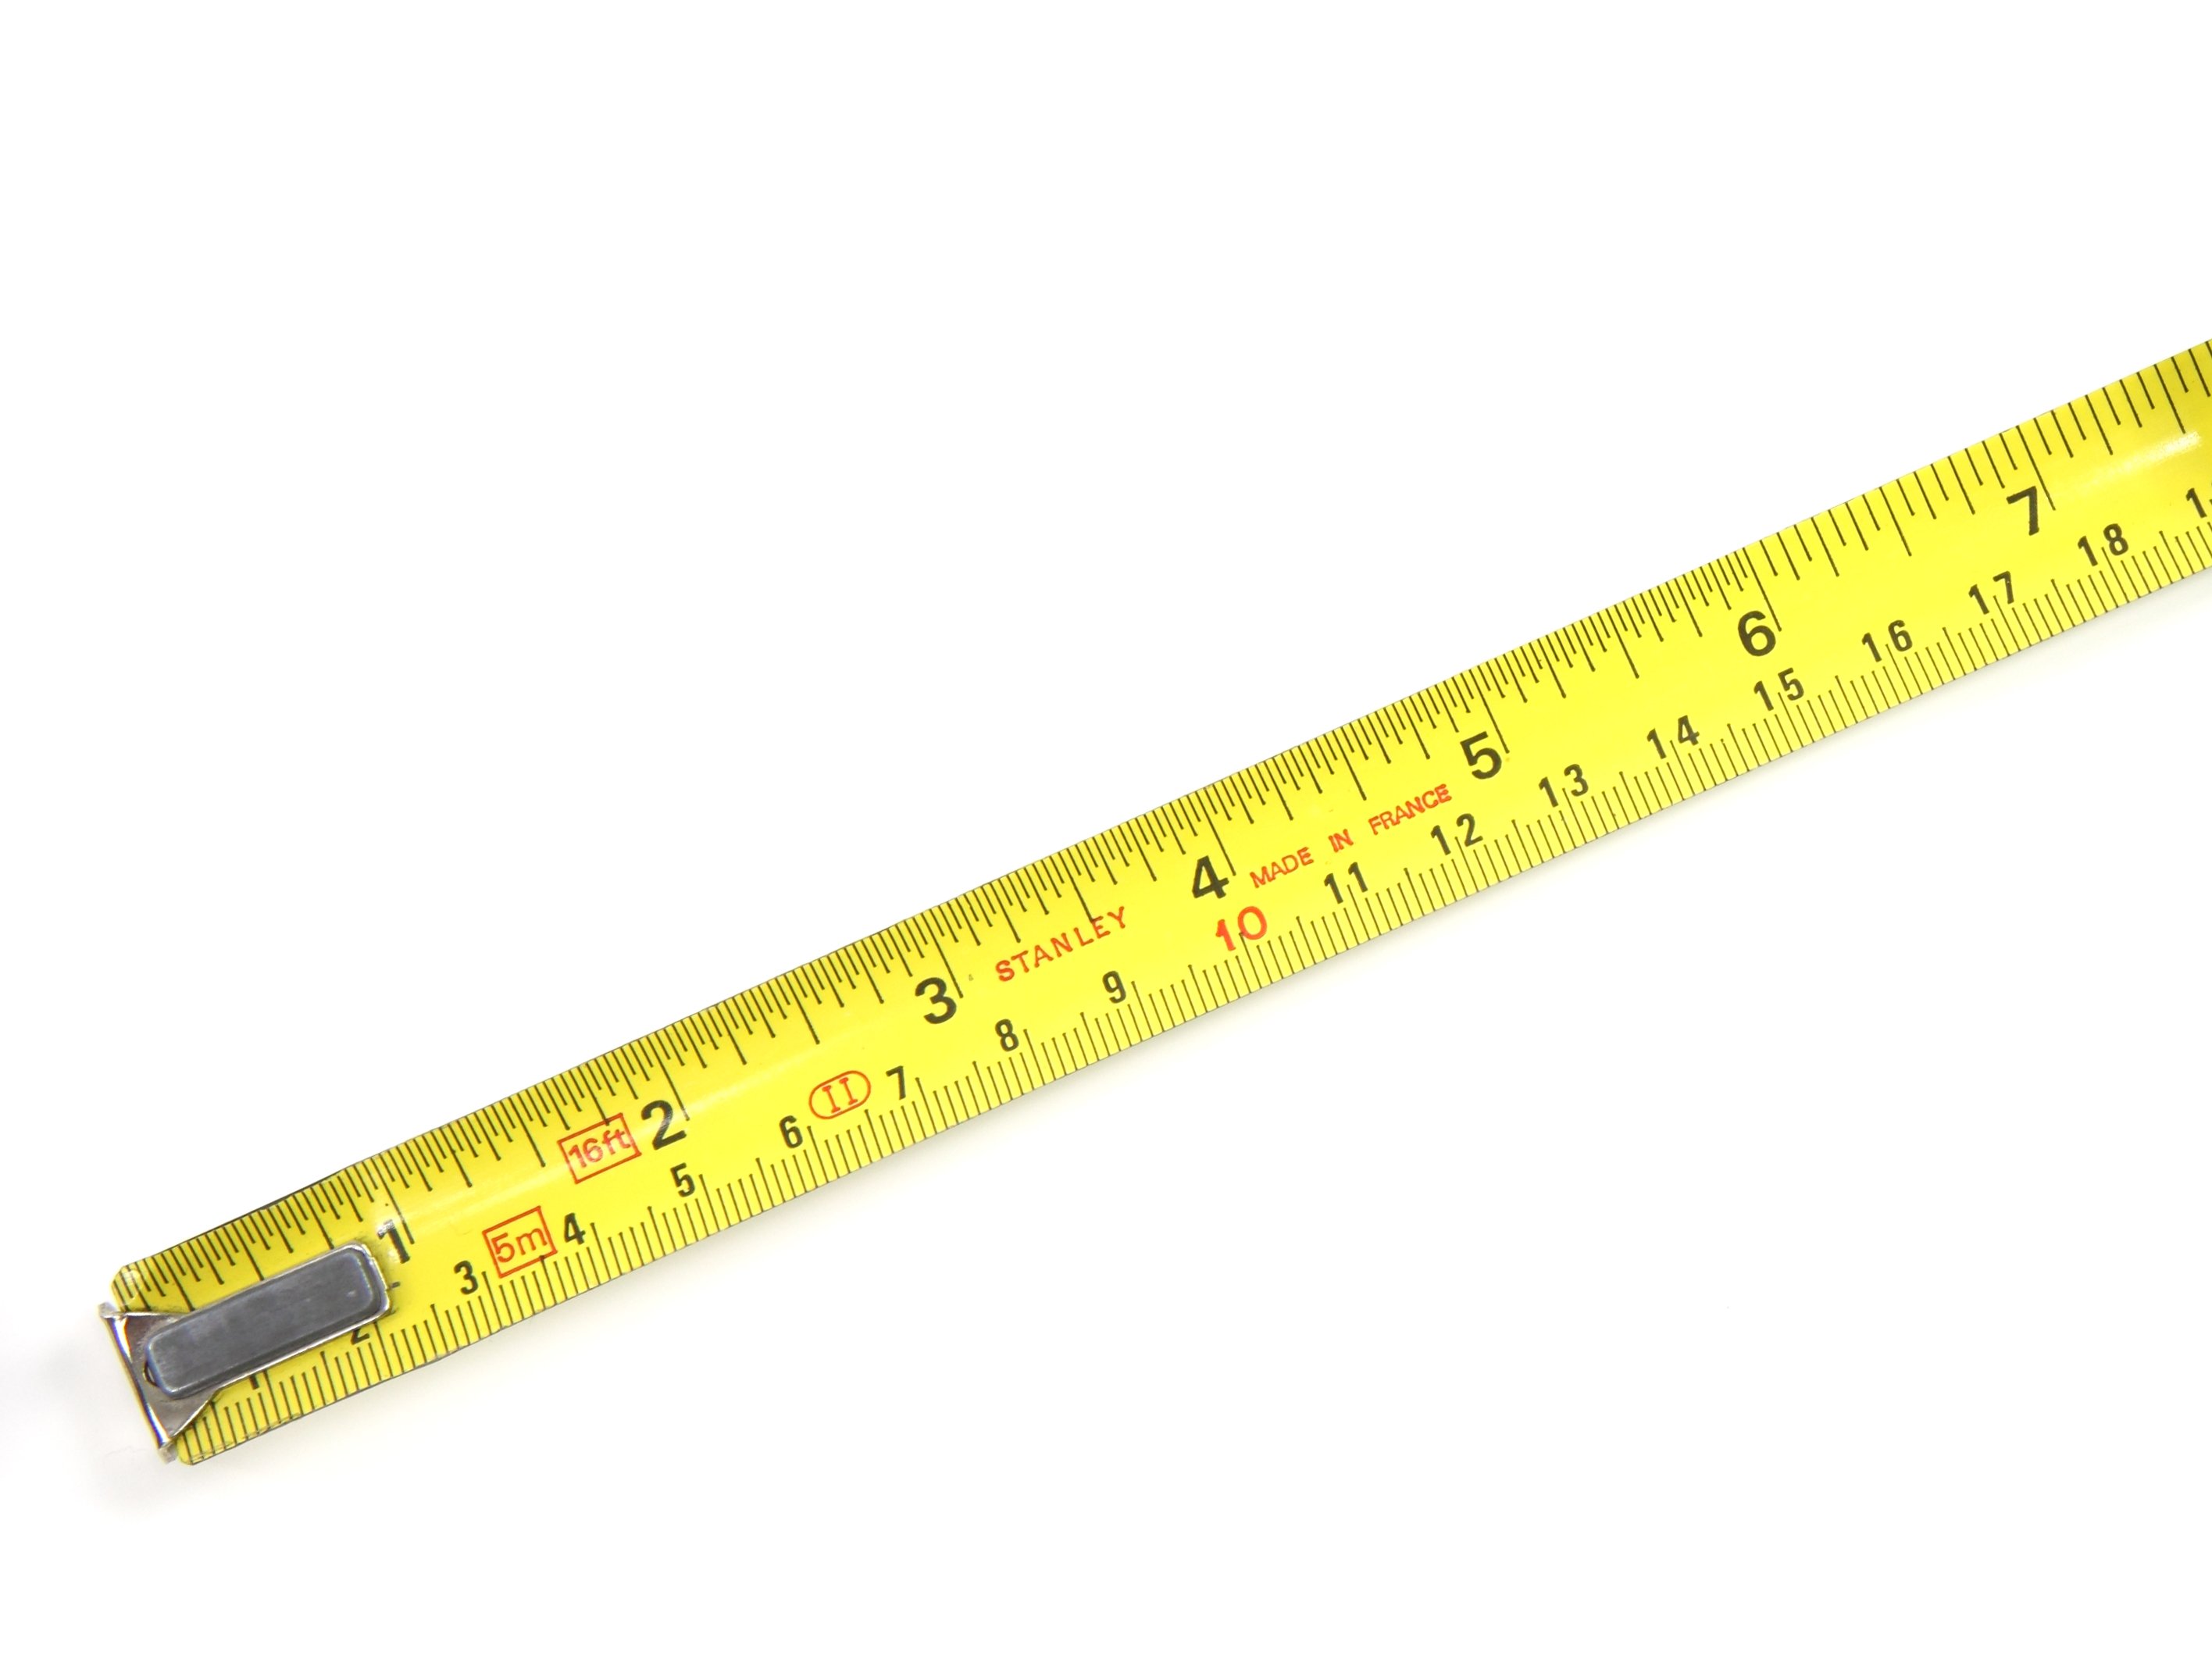
white, number, tool, equipment, meter, instrument, measure, ruler, scale, yellow, measurement, tape, length, width, meters, inch, inches, centimeter, measuring instrument, utility knife